Liverpool Street station

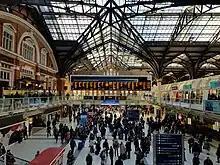
Interior view of the station

Operation Turkenkreuz, the initial First World War biplane air raid on London, took place on 13 June 1917, when 20 Gotha G.IV bombers attacked the capital. The raid struck a number of sites including Liverpool Street. Seven tons of explosives were dropped on the capital, killing 162 people and injuring 432. Three bombs hit the station, of which two exploded, having fallen through the train shed roof, near to two trains. One of these hit a carriage on a train about to depart, another hit carriages used by army doctors; the death toll at the station itself was 16 dead and 15 injured. It was the deadliest single raid on Britain during the war.